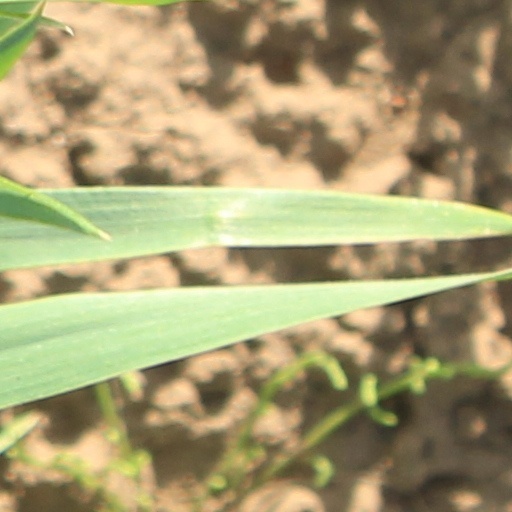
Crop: wheat